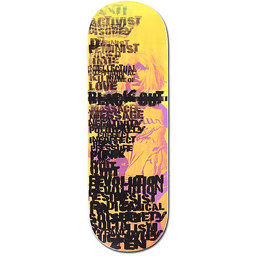
get inspired to get out there and shred the streets .